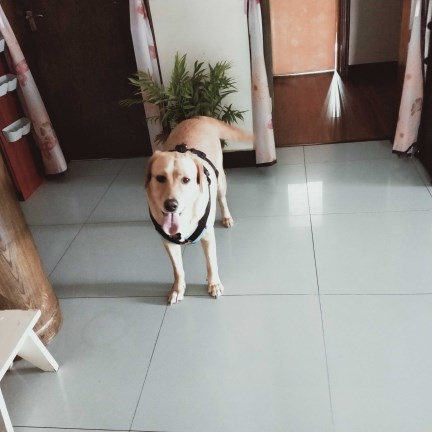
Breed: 3580-n000122-Labrador_retriever